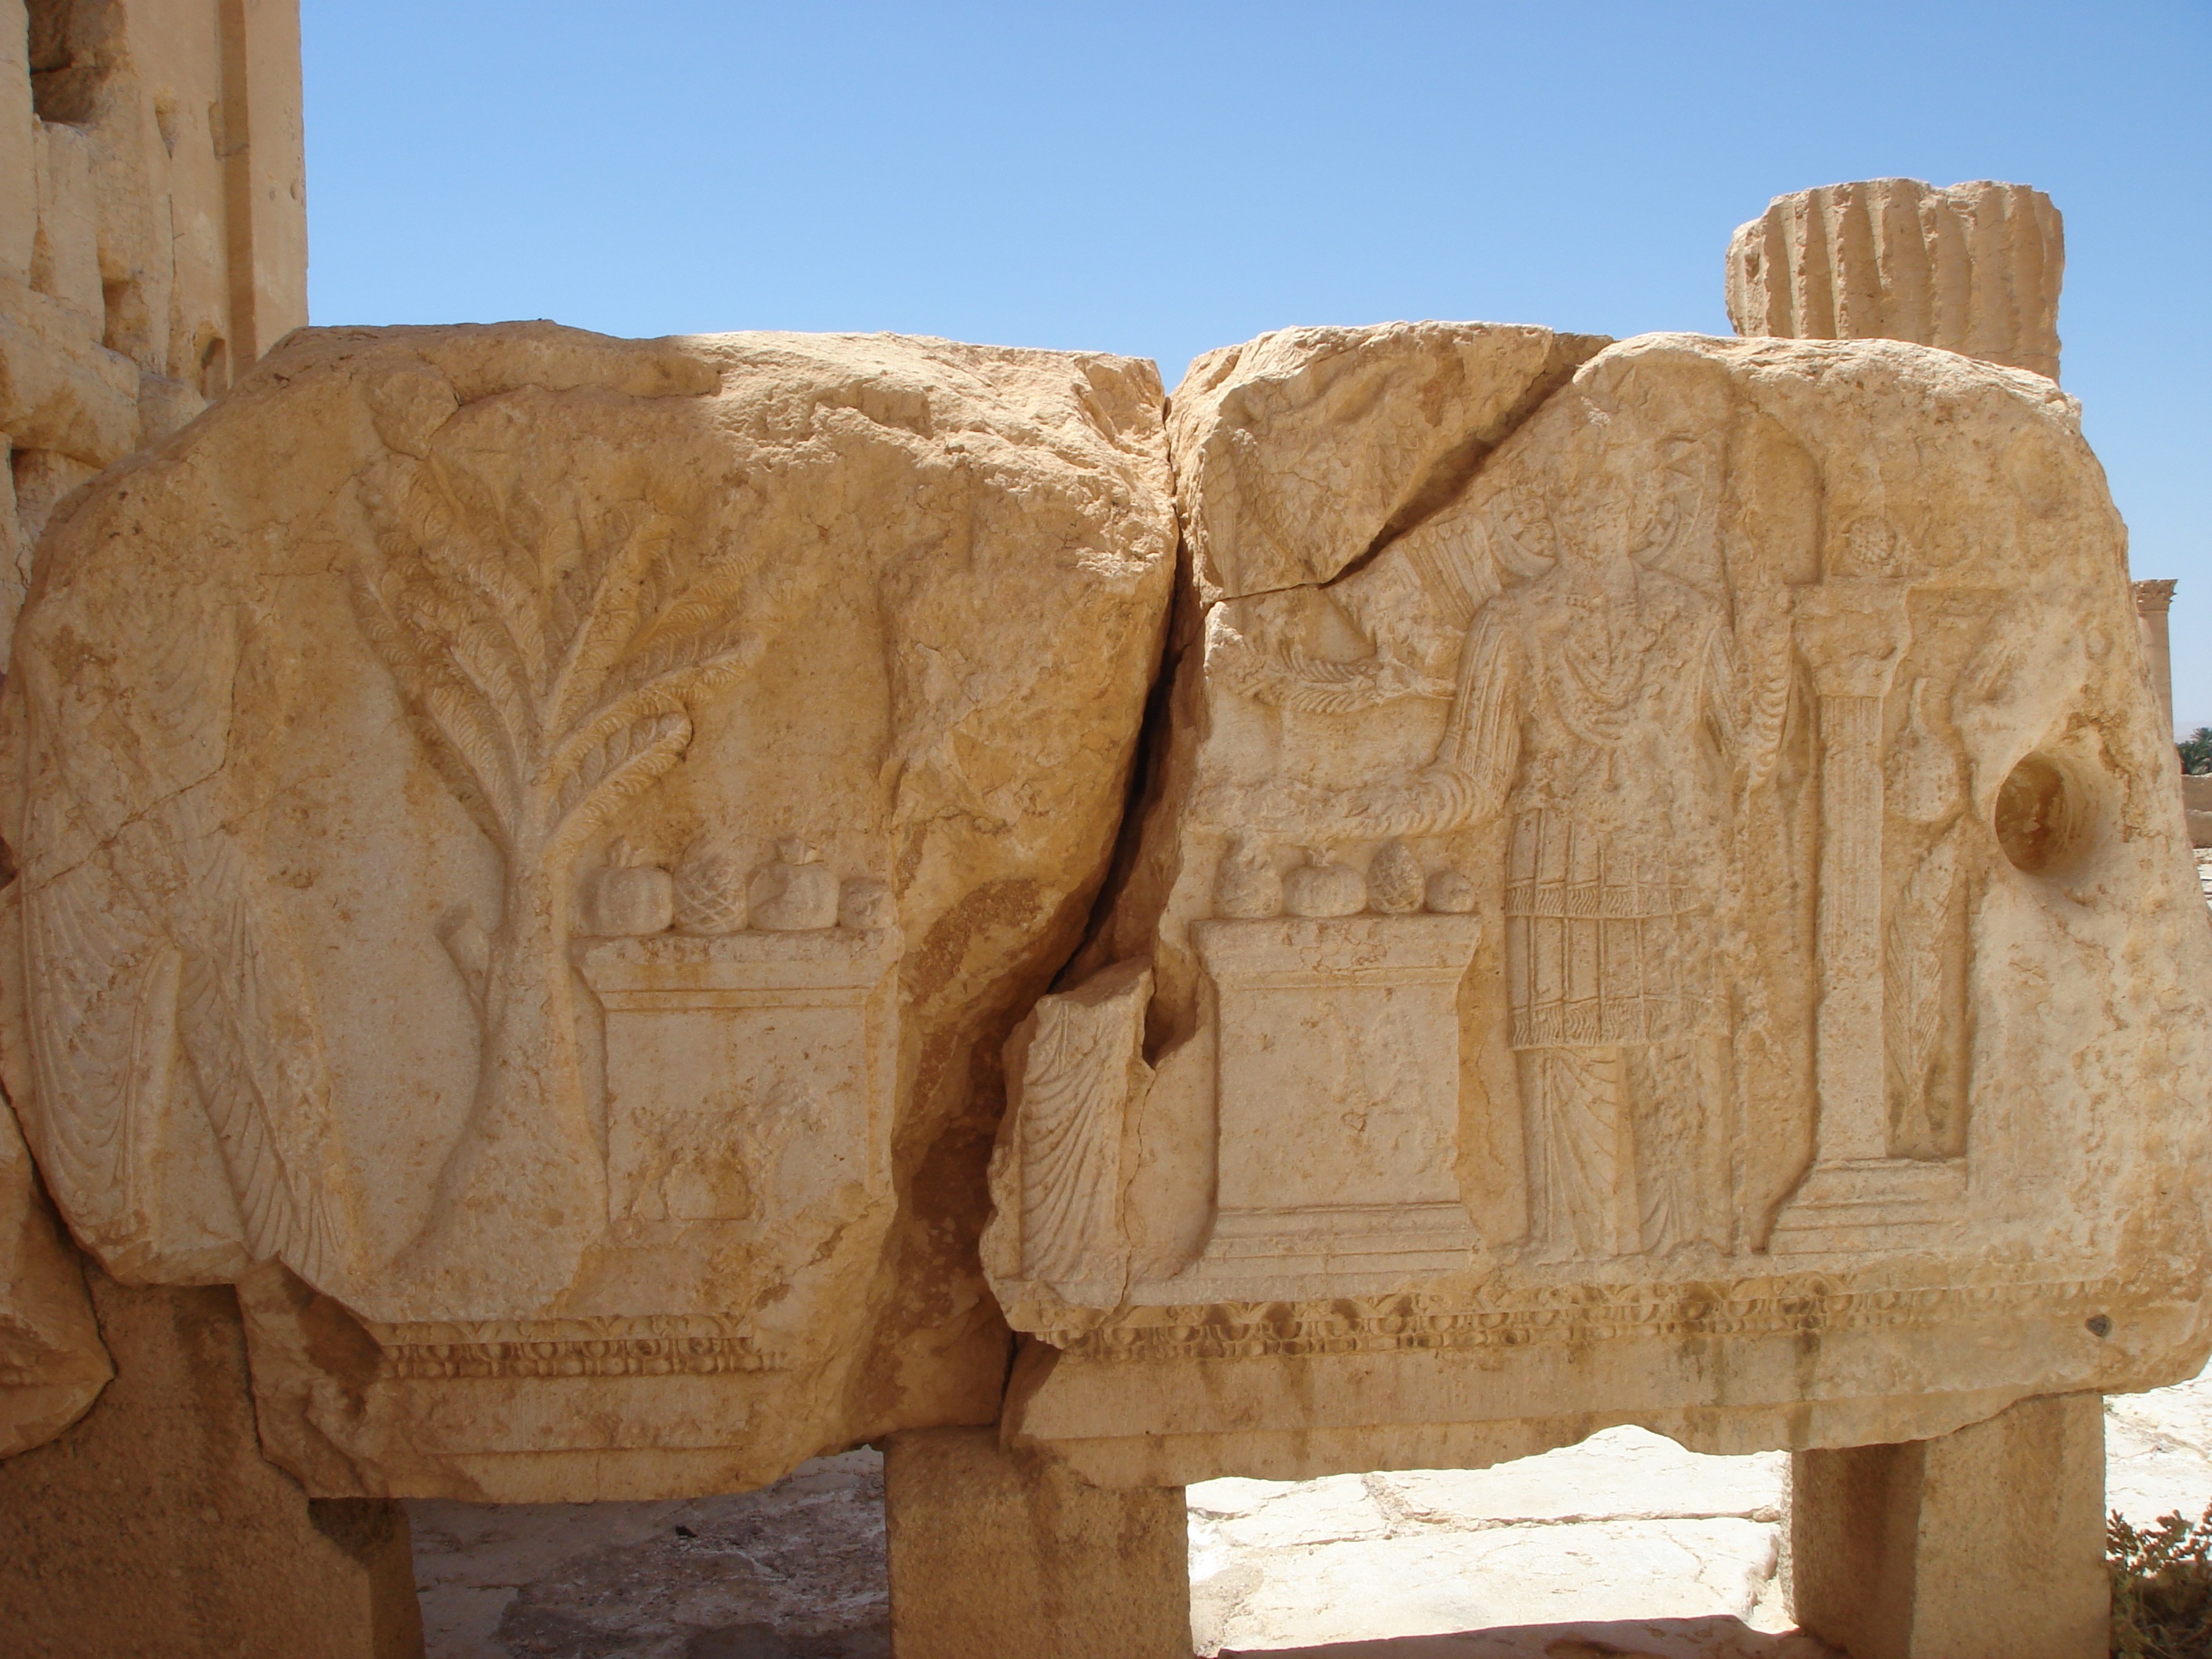
sand, rock, wood, desert, monument, formation, arch, column, material, sculpture, art, geology, temple, carving, pearl, farce, stele, stone carving, syria, new stone age, ancient history, egyptian temple, palmyra, semitic city